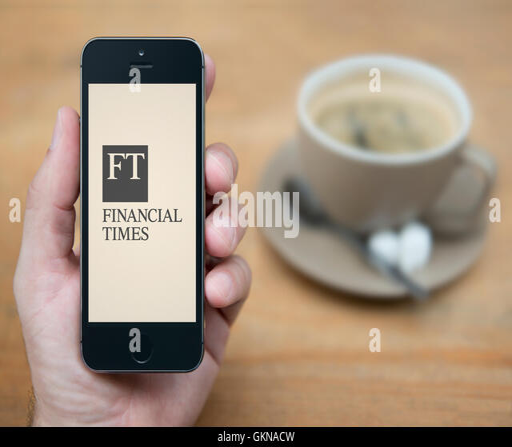
a man looks at computer which displays the logo , while sat with a cup of coffee